Rhufoniog

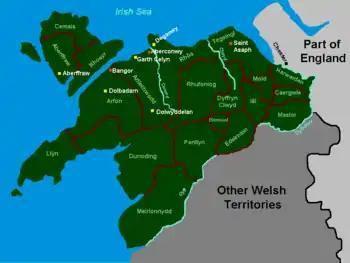
A general map of Gwynedd showing the "cantrefi". Rhufoniog is shown in the upper centre portion.

Rhufoniog was a small sub-kingdom of the Dark Ages Gwynedd, and later a cantref in medieval Wales.